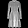
Label: Dress